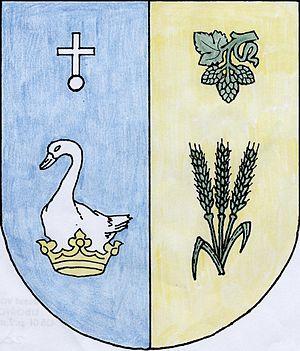
Lišany est une commune du district de Louny, dans la région d'Ústí nad Labem, en Tchéquie. Sa population s'élevait à 163 habitants en 2018.